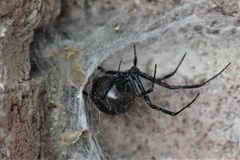
Species: Lactrodectus_hesperus